Scolelepis squamata

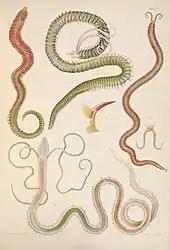
"S. squamata" (top centre), published in "A monograph of the British marine annelids 1915".

"Scolelepis squamata" lives in a mucus-reinforced, vertical burrow in the sediment. It uses the long palps to feed on organic particles on the nearby seabed. The palps do not have a ciliated groove, so the particles are brought to the pharynx by a contraction of the whole palp. If there is a current, each palp can be coiled up in a helix, and the animal can feed entirely on suspended particles. Examination of the contents of the gut showed sediment particles, faecal pellets of other animals and a variety of embryos, larvae and juvenile prey.